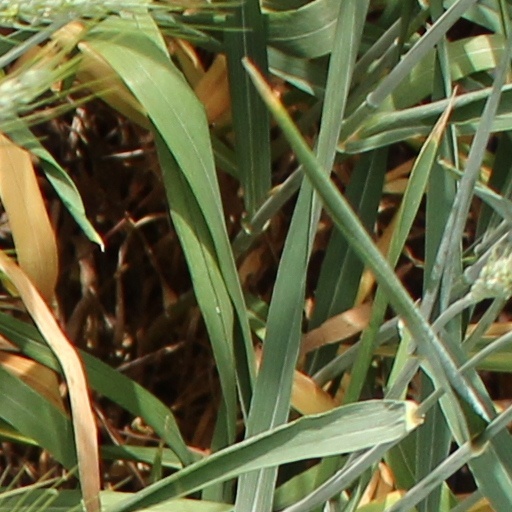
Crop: wheat